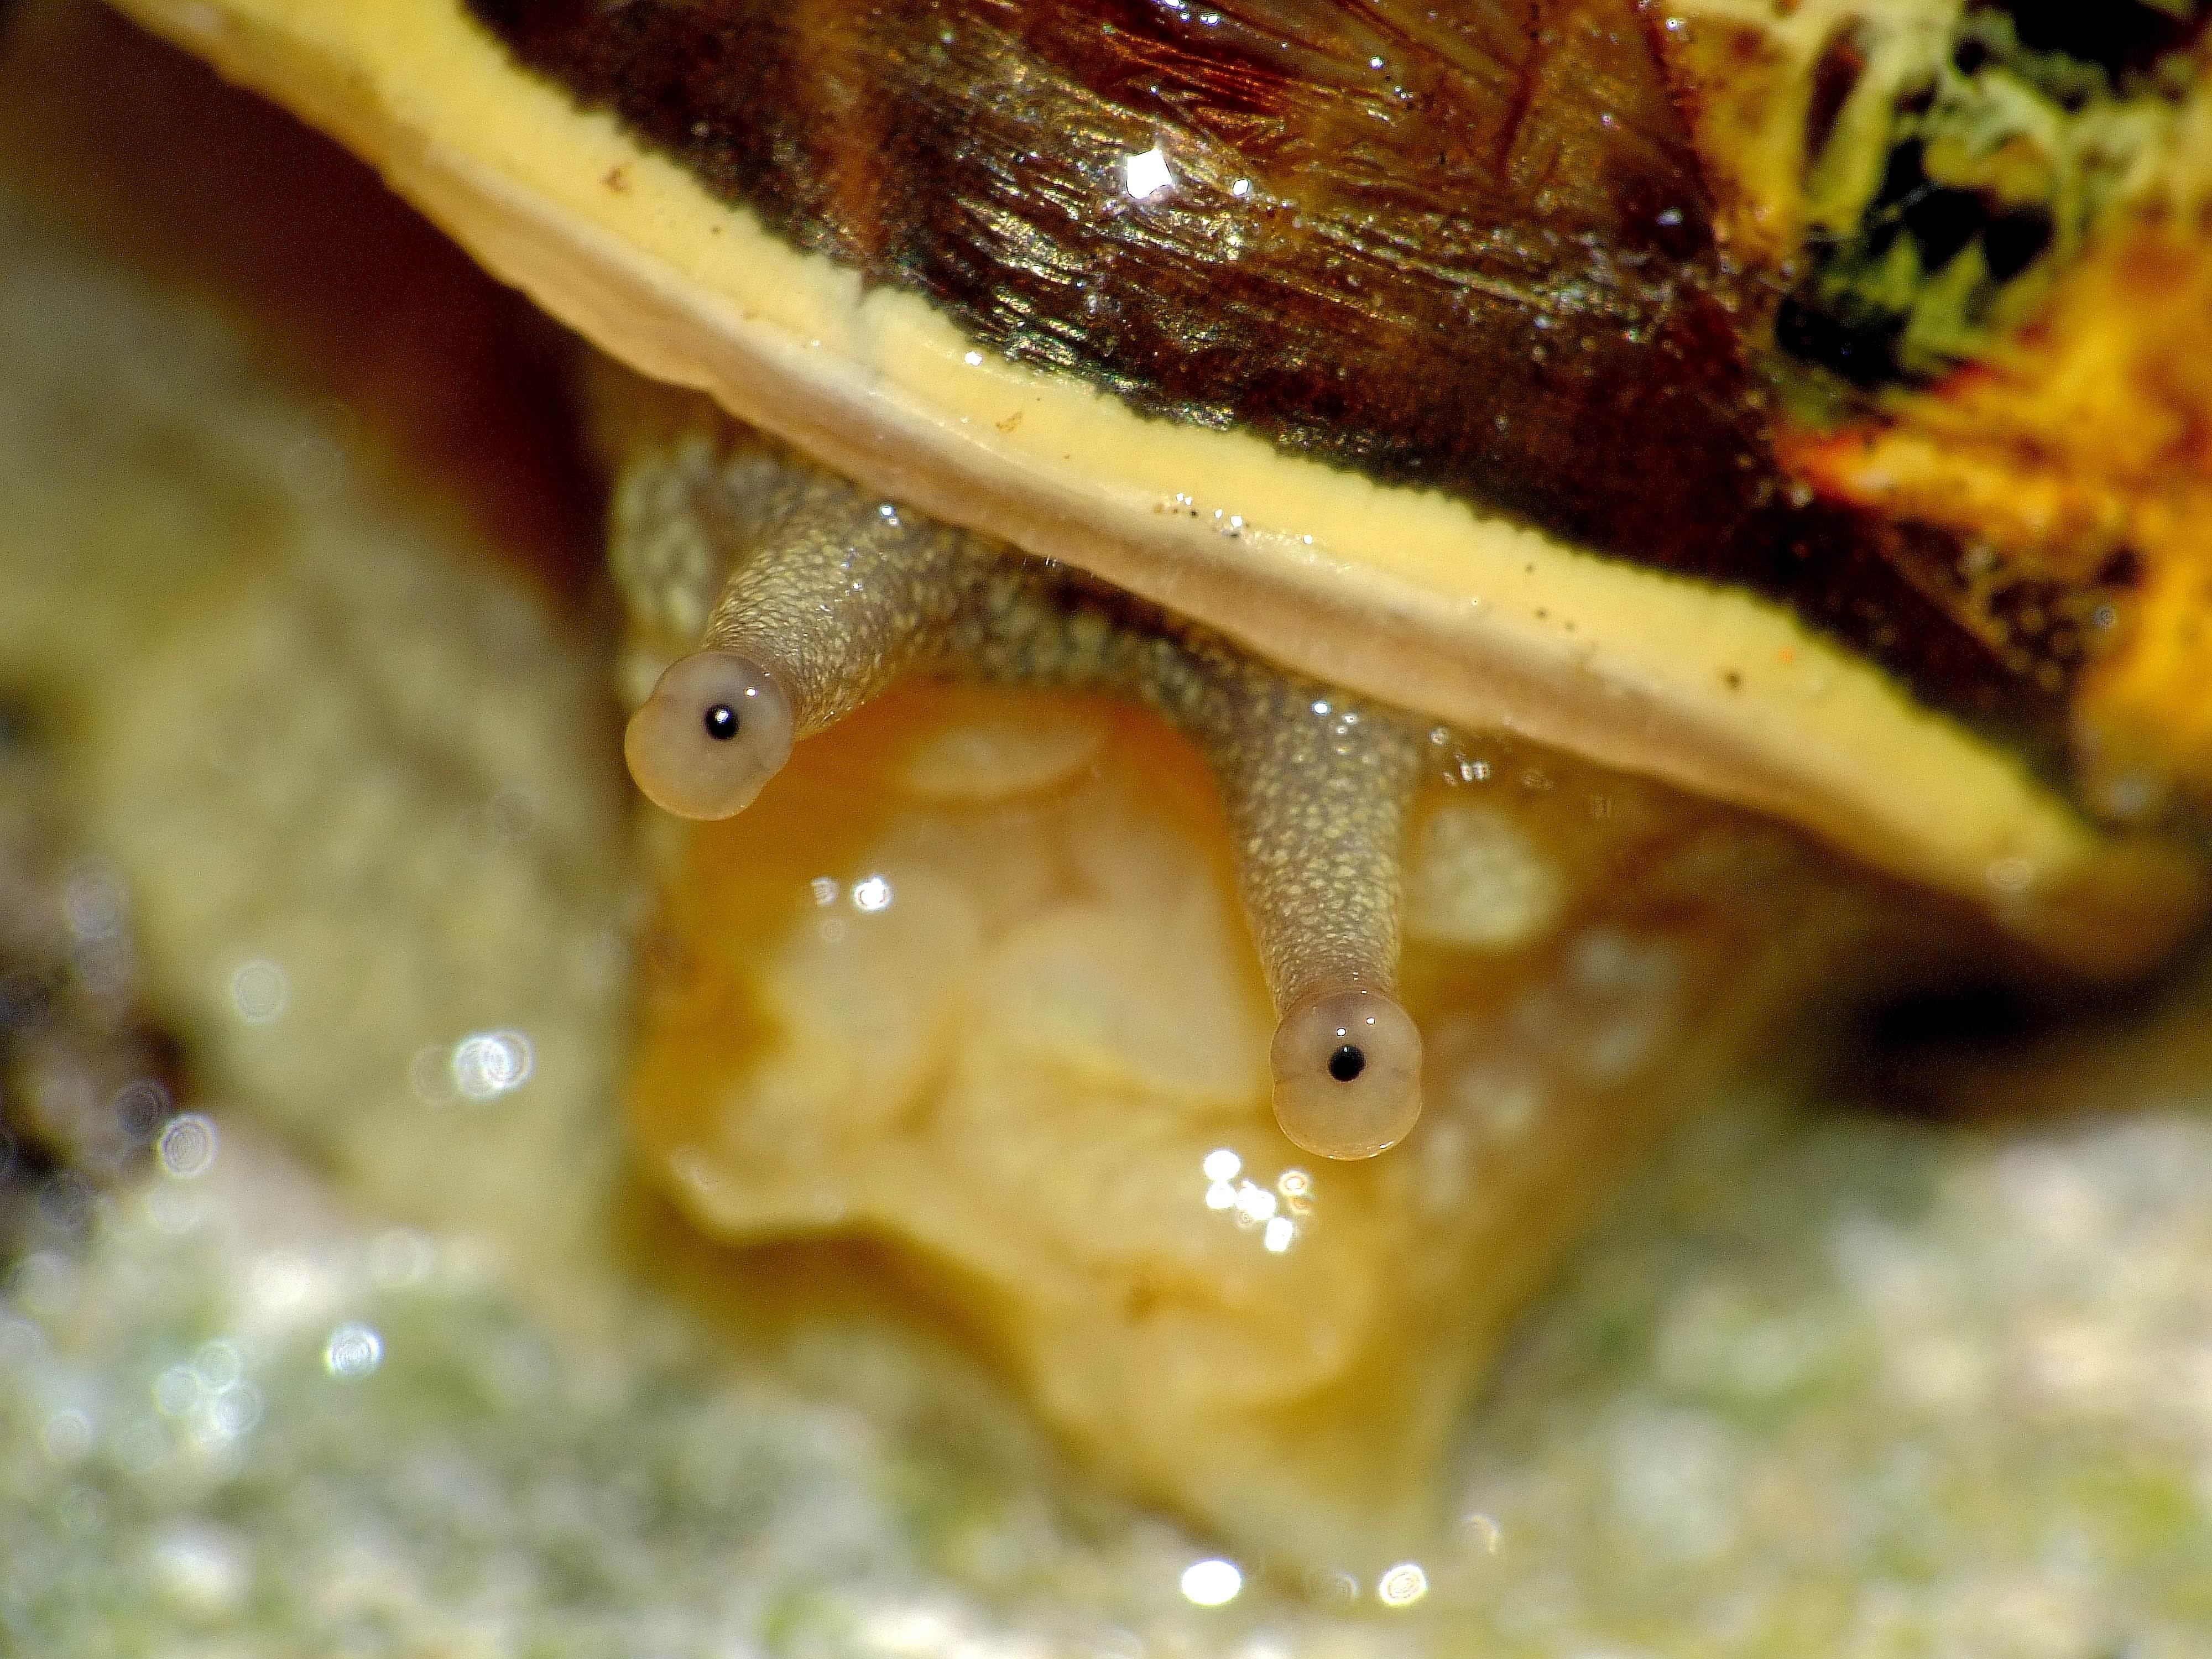
nature, macro, biology, fauna, invertebrate, close up, snail, animals, naturaleza, ggl1, gaby1, xovesphoto, animales, gphoto, raynox250, fujifilmxs1, macro photography, marine biology, snails and slugs